Elie Wiesel Foundation for Humanity

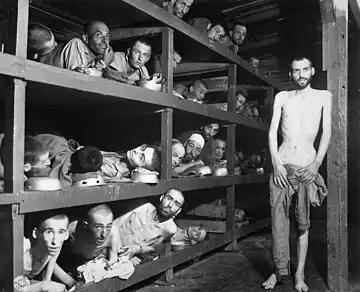
Buchenwald concentration camp, April 16, 1945. Wiesel is in the 2nd row from the bottom, 7th from the left, next to the bunk post.

He shared his experiences in the Holocaust in his memoir, "Night", and his name can be seen in the U.S. Holocaust Memorial Museum in Washington, D.C.